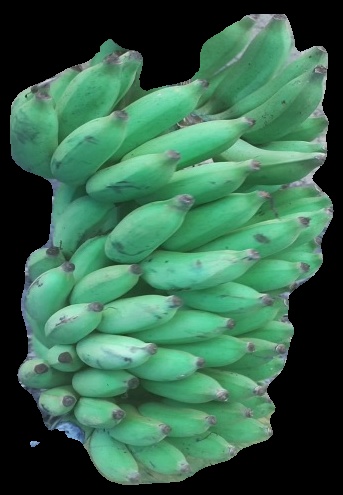
Variety: elakki-bale
Grade: grade2